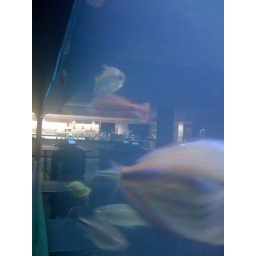
the kitchen got taken over by fish